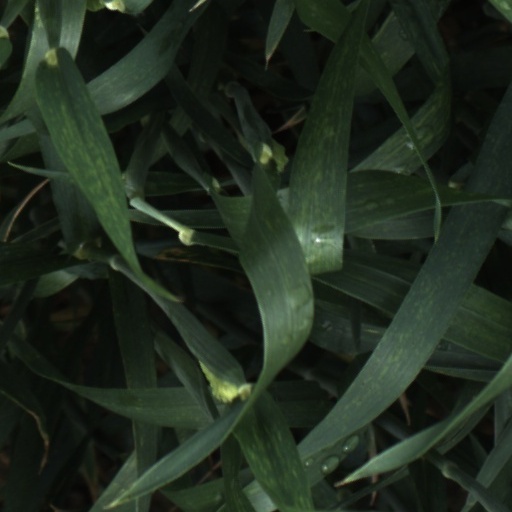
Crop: wheat